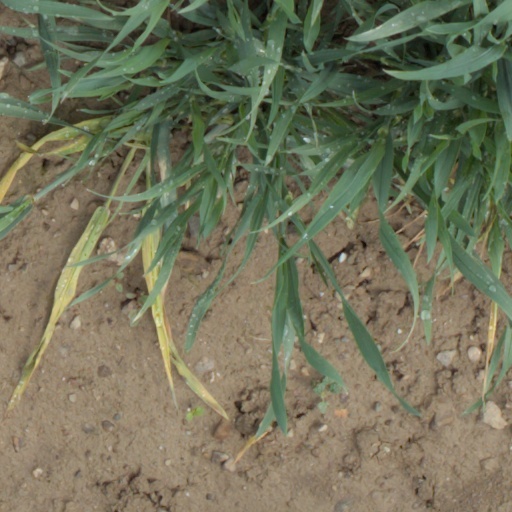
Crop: wheat